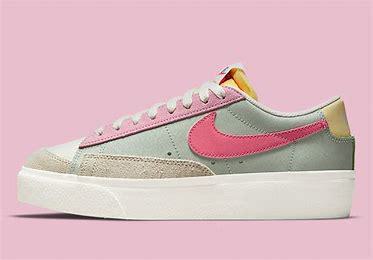
Brand: Nike
Model: Blazer Platform